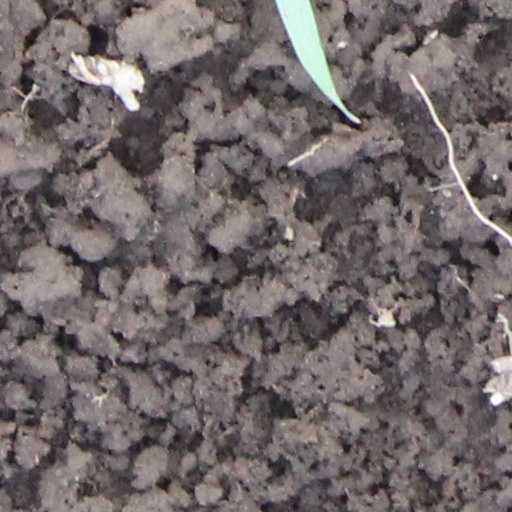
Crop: wheat